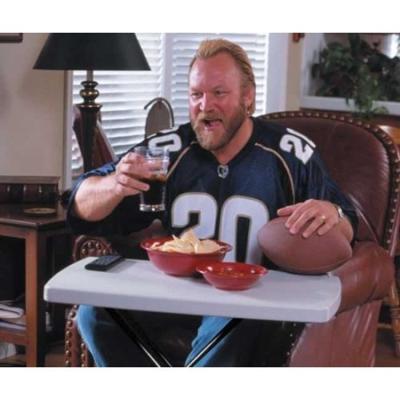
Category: table